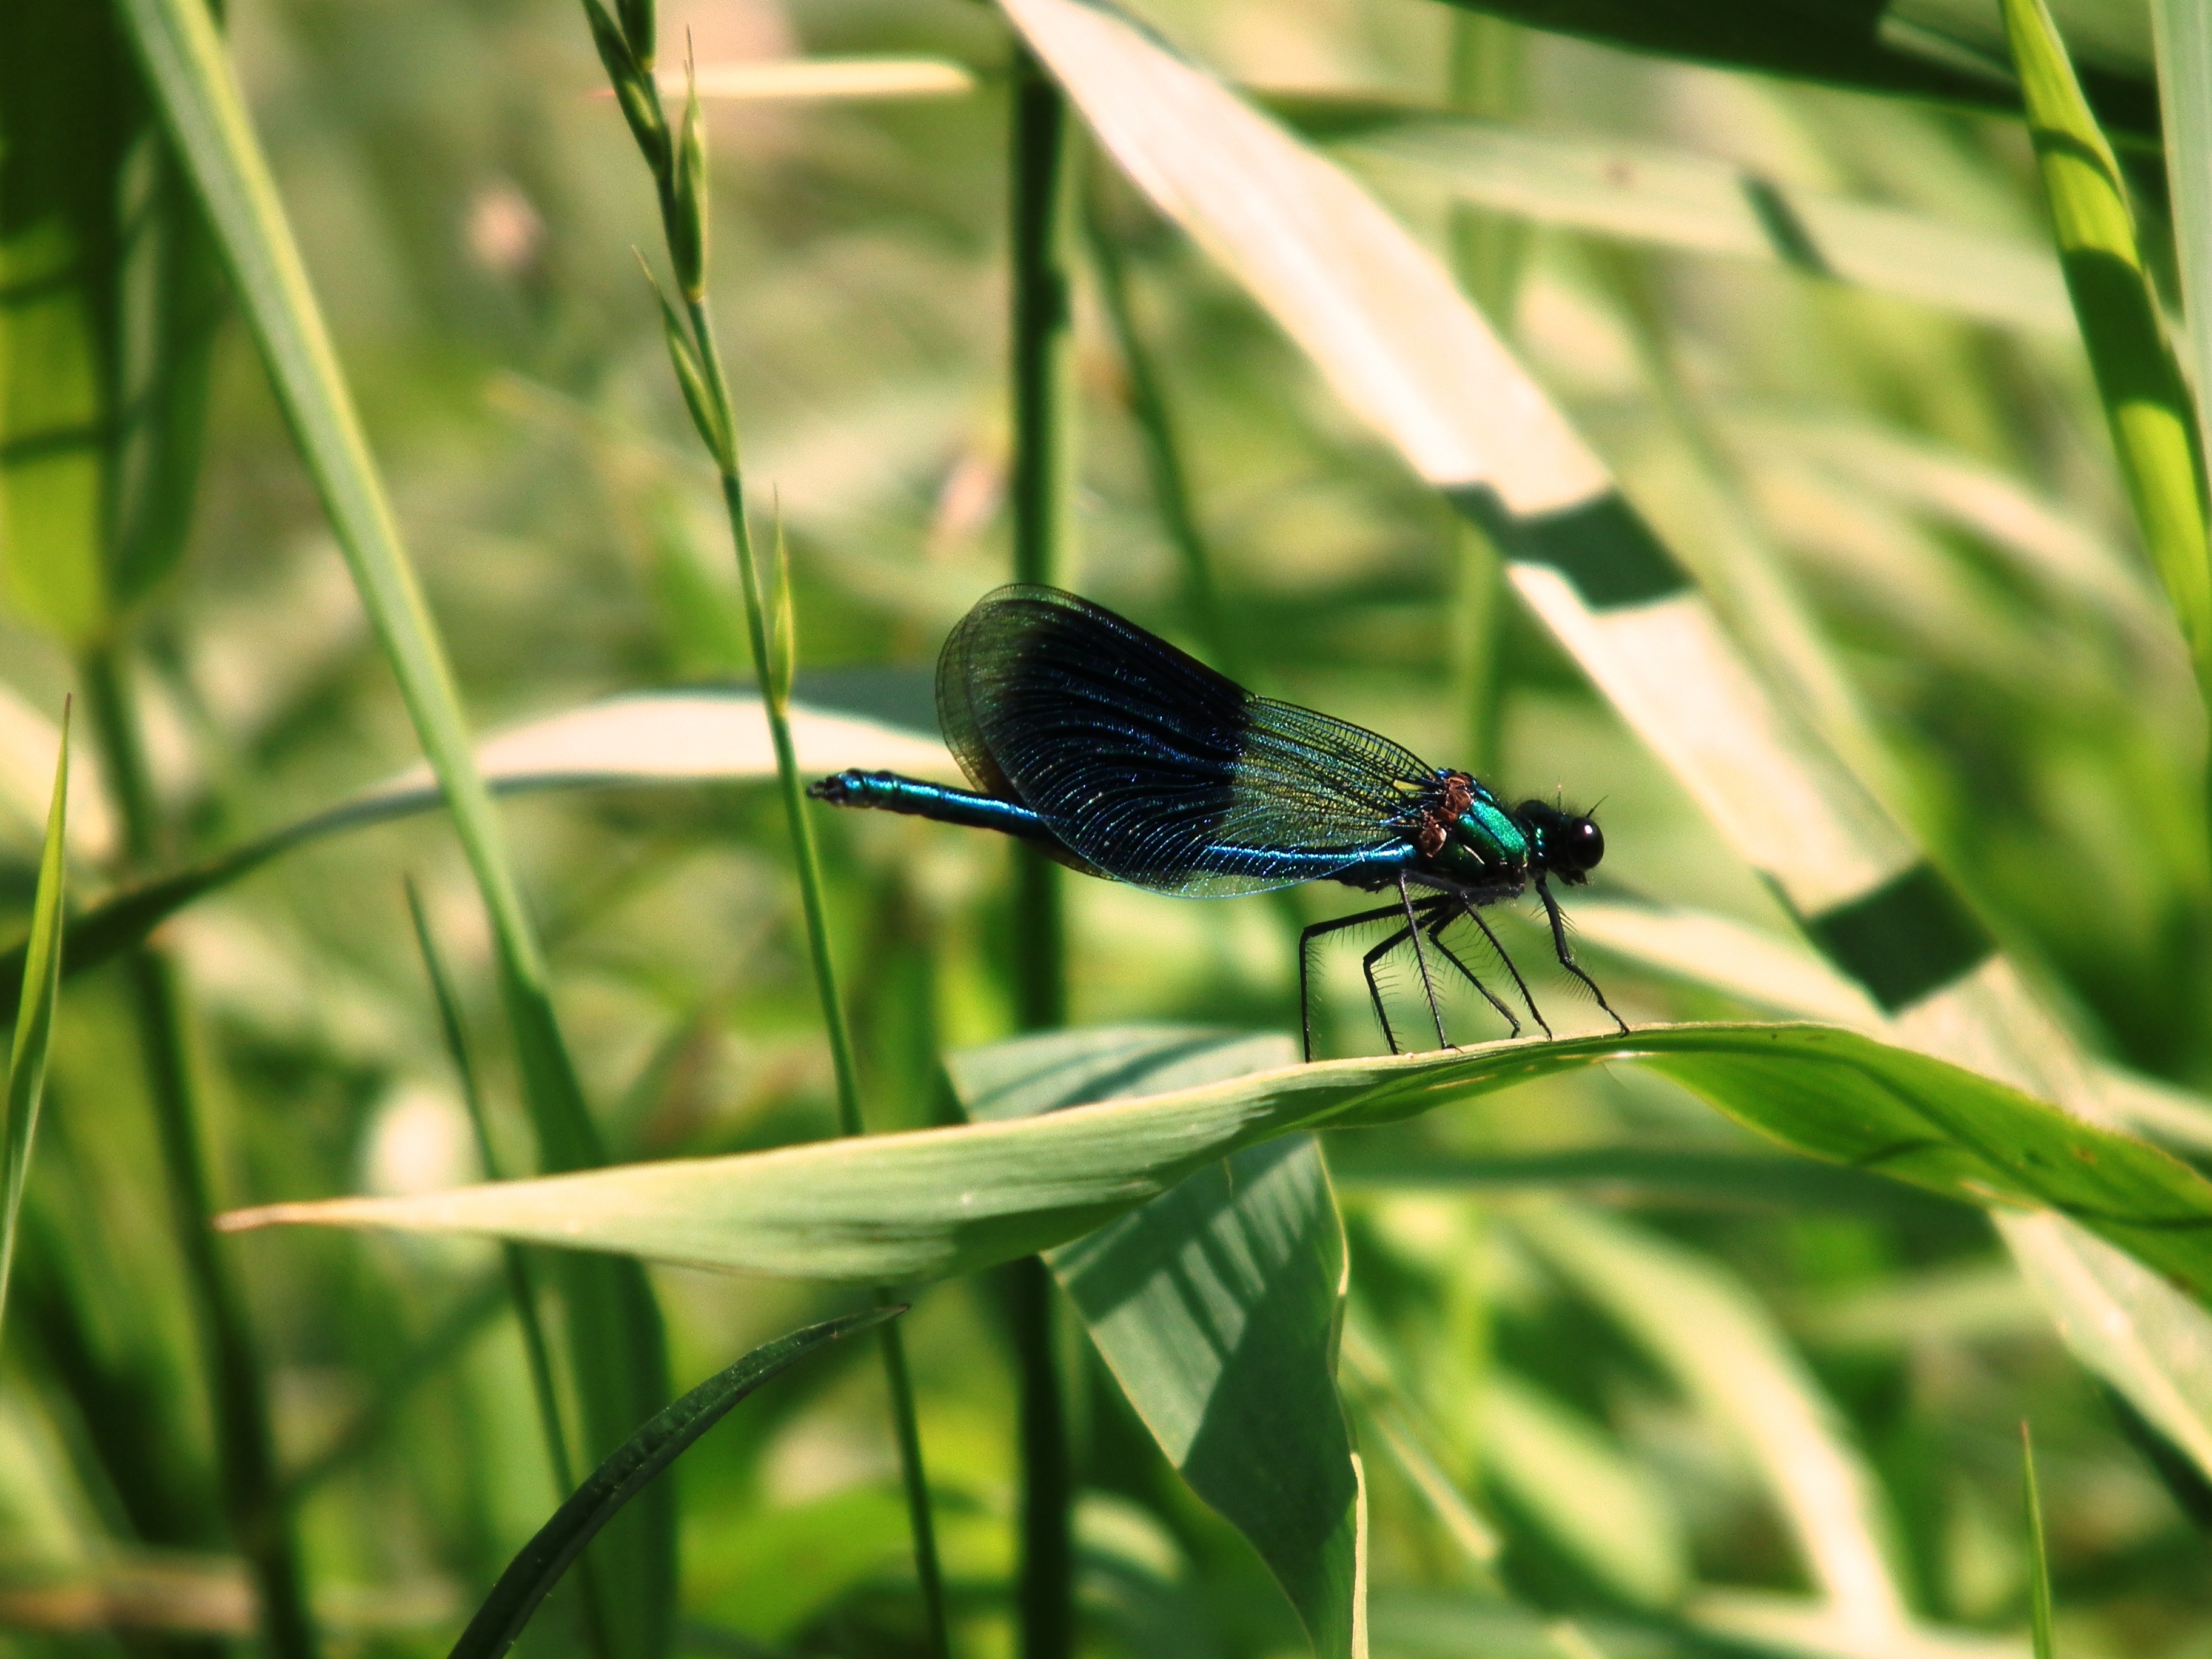
water, nature, grass, wing, flower, river, summer, wildlife, green, insect, botany, butterfly, close, flora, fauna, invertebrate, transparent, bank, dragonfly, shiny, damselfly, filigree, macro photography, arthropod, halm, plant stem, dragonflies and damseflies, lycaenid